Sati (practice)

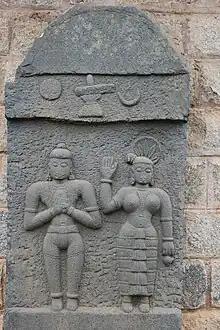
Satigal (sati stone) near Kedareshvara Temple, Balligavi, Karnataka

The Anglo-Indian press of the period proffered several accounts of alleged forcing of the woman. As an example, "The Calcutta Review" published accounts as the following one: